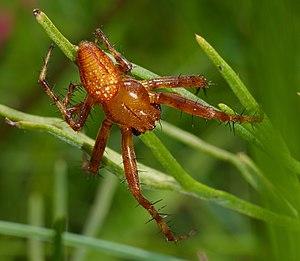
Araneus alsine, l'Épeire alsine, est une espèce d'araignées aranéomorphes de la famille des Araneidae.